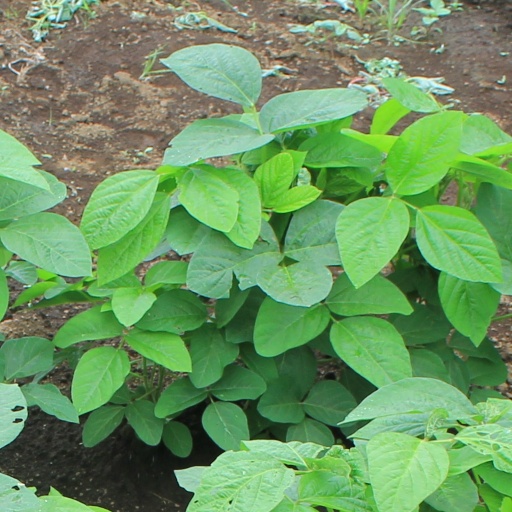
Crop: soybean